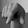
ASL letter: Q